The Teams

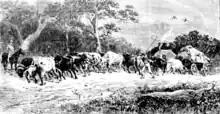
Illustration from original publication of "The Teams"

In a review of the poet's collection "In the Days When the World Was Wide and Other Verses" a writer in "Freeman's Journal" (Sydney) stated that "If one piece were to be chosen as an example of Mr. Lawson's quality as a writer of true bush ballads, the best piece is 'The Teams'".